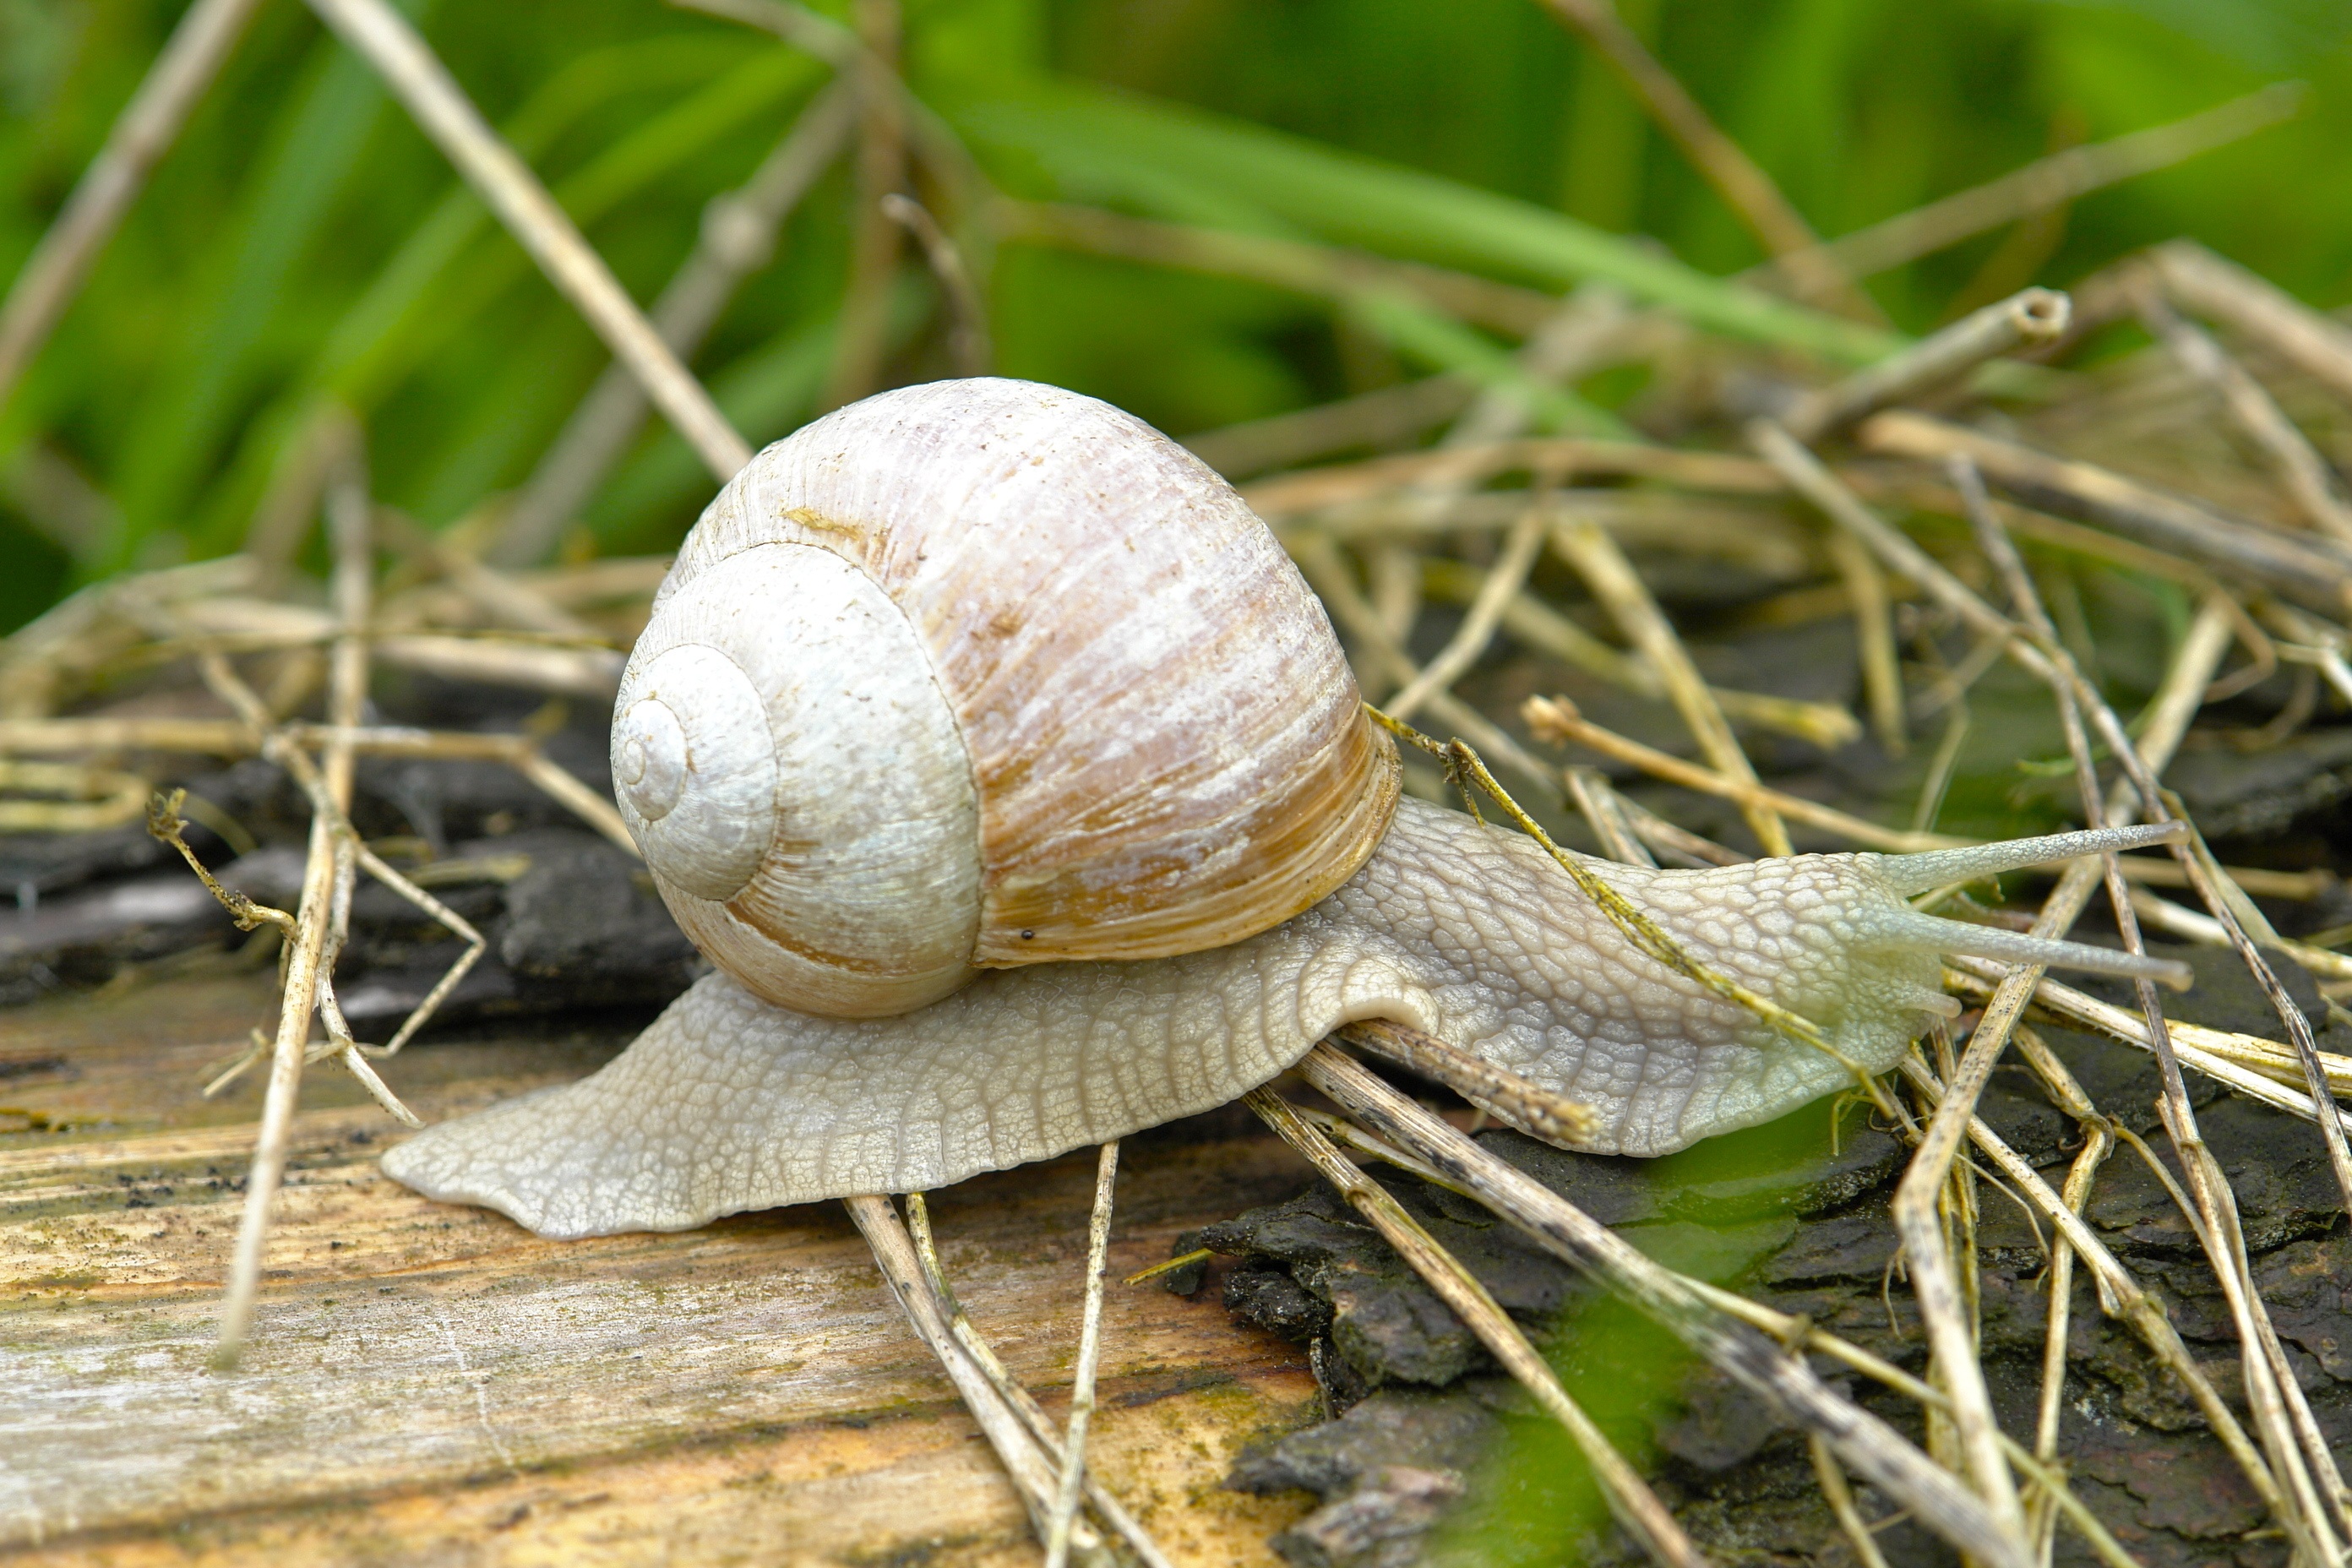
nature, wildlife, reptile, fauna, shell, invertebrate, snail, escargot, molluscs, sneak, schnecken, macro photography, slowly, sea snail, snails and slugs